Anne de Montmorency, 1st Duke of Montmorency

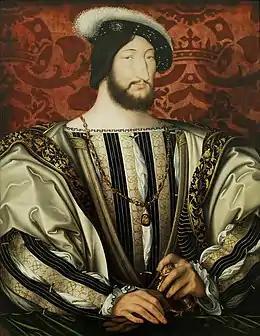
King François in 1527

To compound the misfortune of the disaster at La Bicocca, France was hit with the treason of Constable Bourbon, who signed a treaty with the Holy Roman Emperor Charles V on 18 July 1523. Around this time England, which had previously allied with France against the empire decided to declare war on the kingdom, invading Picardie and the coasts of Bretagne and Normandie. While this situation was developing, Montmorency was charged with raising a new royal army for a southern thrust. He found mercenaries willing to fight for the crown, and with new artillery also assembled, Montmorency brought them to Lyon for a push into Italy. François then travelled south to join the army at Lyon in August, only to be hit by an illness, word of the English attacks in Picardie and the knowledge of Bourbon's betrayal.